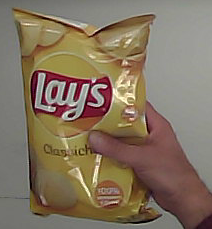
Product: lays_classic